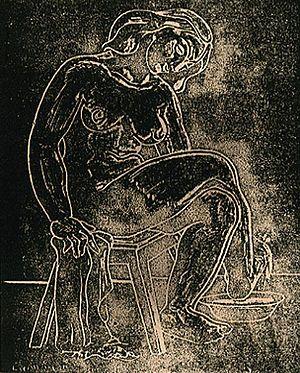
Femme à sa toilette, grattage sur encre de chine sur papier par Enrico Campagnola.